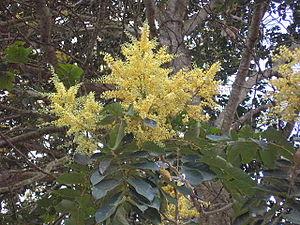
Tachigali est un genre de plantes à fleurs de la famille des Fabaceae, sous-famille des Caesalpinioideae, originaire d'Amérique tropicale, qui comprend, selon The Plant List, environ 75 espèces acceptées.
Tachigali versicolor, ou arbre suicidaire, est une espèce de plantes dicotylédones de la famille des Fabaceae, sous-famille des Caesalpinioideae, originaire d'Amérique centrale et d'Amérique du Sud.